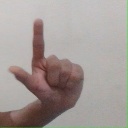
अक्षर: ल